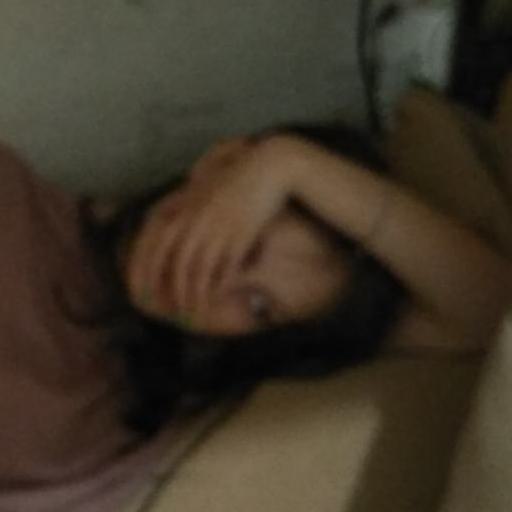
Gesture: no_gesture